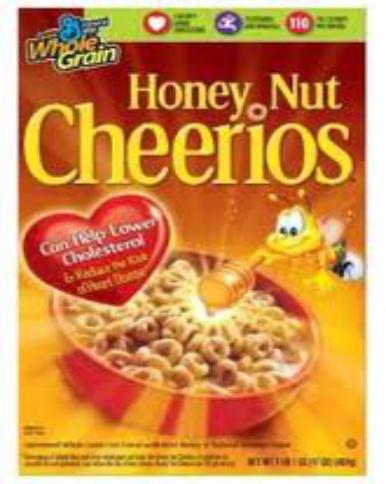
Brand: Honey Nut Cheerios
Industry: Food